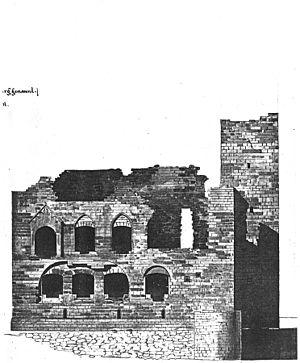
Le château de Hambach se trouve dans le quartier éponyme de la commune de Neustadt an der Weinstraße dans le Land de Rhénanie-Palatinat en Allemagne. C'est un château médiéval qui doit surtout sa renommée à la fête de Hambach y ayant eu lieu en 1832, réunissant le mouvement révolutionnaire allemand, de ce fait il est un symbole de la démocratie allemande.